Alumni Hall (Navy)

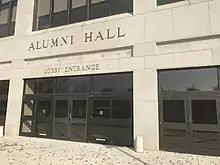
The entrance to Alumni Hall in 2017

A music room is named for Lt. Mark Lange, Class of 1979, whose A-6E Intruder (flying from USS "John F. Kennedy") was shot down over Lebanon in December 1983. Residents from Lange's hometown of Detroit and the surrounding areas funded the room.